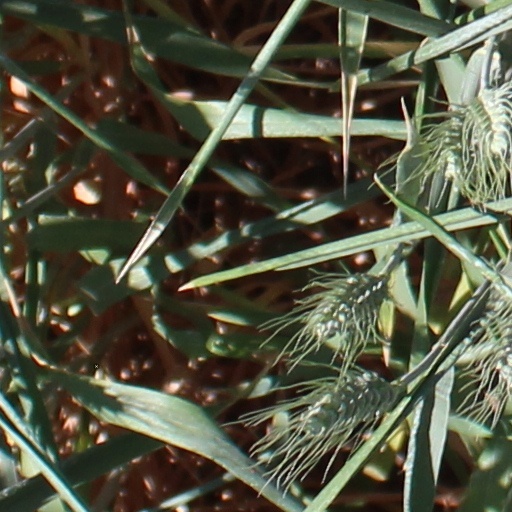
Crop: wheat